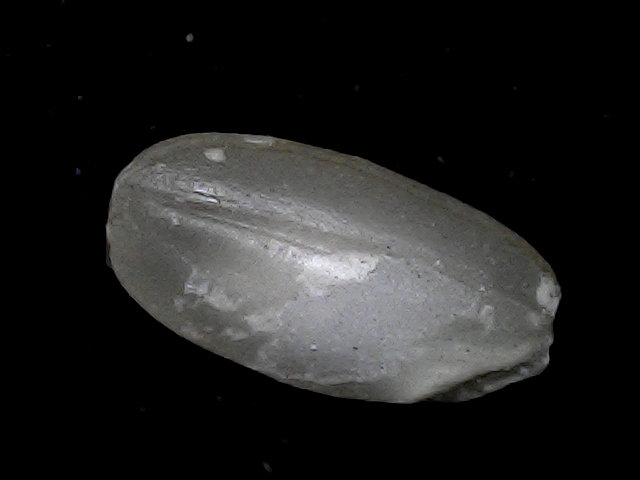
Rice variety: BD52